Petrozavodsk

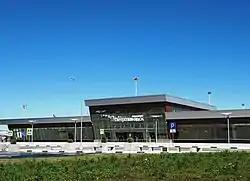
Petrozavodsk Airport

The village of Shoksha near Petrozavodsk contains a quarry of red and pink quartzite (Shoksha quartzite) which was used in construction of Saint Isaac's Cathedral and Lenin Mausoleum, among many other notable structures. There are also other quarries in the region excavating road aggregates (Goloday Gora – gabbro-diabase) near Derevyanka.